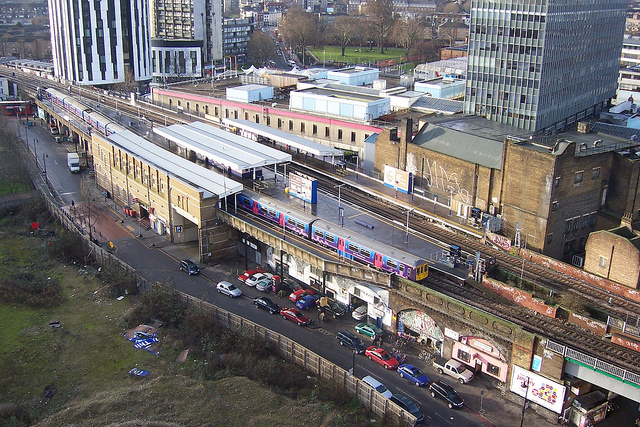
There is a lot of traffic on the street below the train.

A city with an overhead rail line with train moving and vehicles below it

High overhead view of a train stopped at an outdoor platform.

an elevated train station in the middle of a city